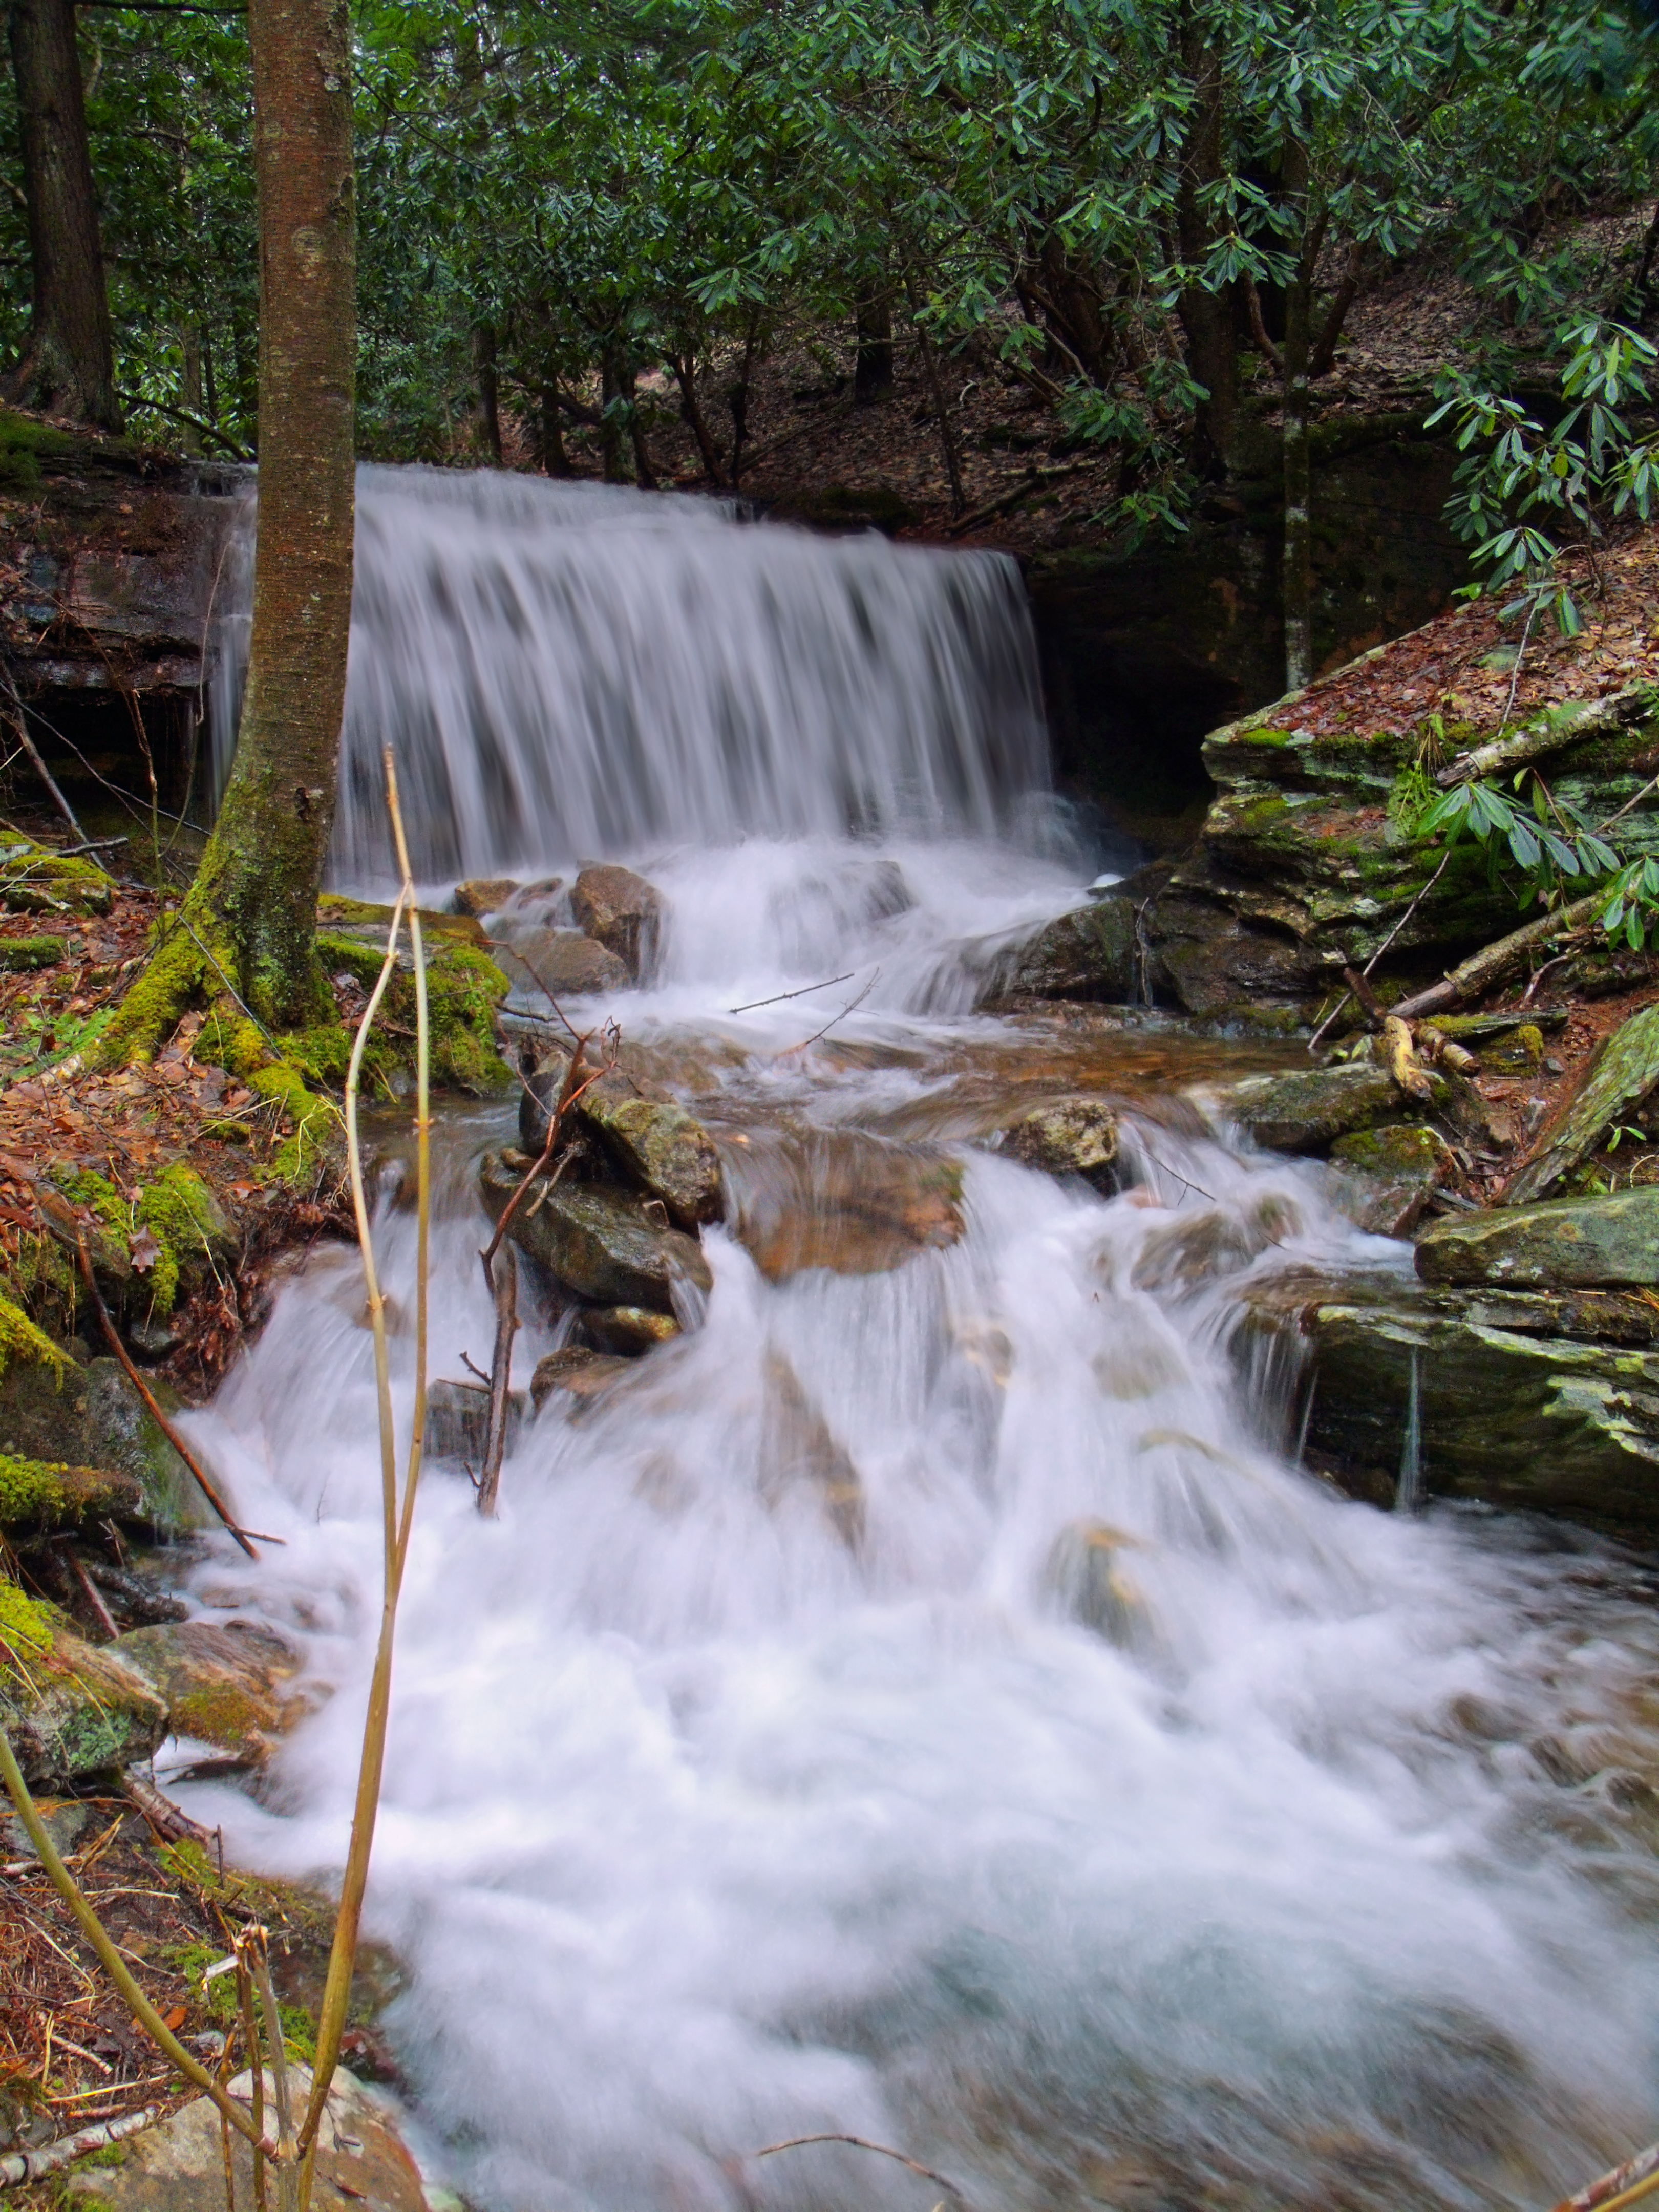
water, nature, forest, waterfall, creek, hiking, leaf, river, stream, spring, autumn, rapid, body of water, trees, creativecommons, rainforest, falls, clintoncounty, pennsylvaniawilds, lowlight, ravine, pennsylvania, sproulstateforest, centrecounty, chuckkeipertrail, yostrunloop, yostruntrailloop, rhododendron, kylerfork, kylerforkfalls, wasserfall, woodland, habitat, water feature, watercourse